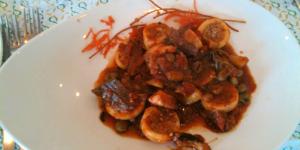
calamares al vino